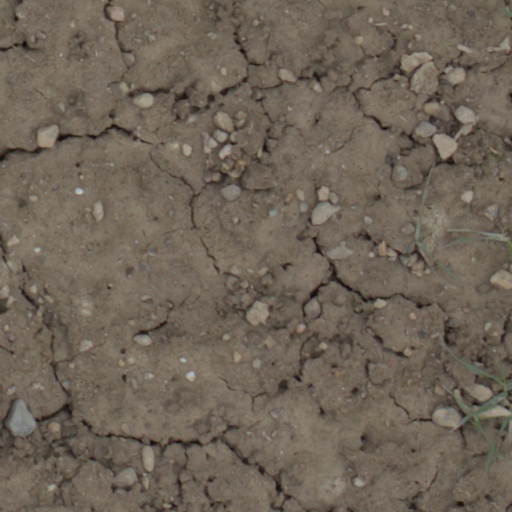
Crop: wheat